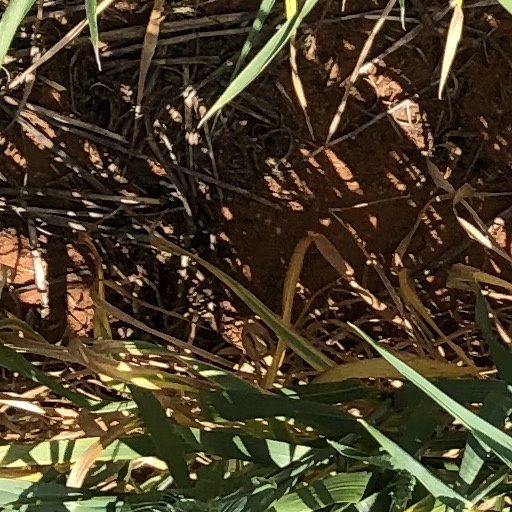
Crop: wheat